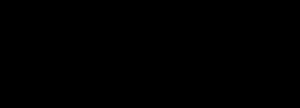
Frankerriget / Frankerriget under Karolingerne / Karl den Store
Karl den Stores signatur, som vist nok udelukkende bestod i at indsætte det lille v-formede tegn øverst i det ruderformede midterfelt.
Frankerriget var et kongerige i den tidlige Middelalder. Det eksisterede fra det 5. til det 9. århundrede, og det har fået navn efter frankerne, der egentlig var flere stammer, som havde søgt tilflugt i Gallien. Ved dygtighed og held blev frankerriget i løbet af tre hundrede år til det vigtigste rige i Vesteuropa, og ud fra det opstod nogle århundreder senere både Frankrig, Tyskland og en række mindre stater. Frankerriget udviklede sig efter det vestromerske riges sammenbrud til et magtcentrum og senere til en stormagt i Vesteuropa. Det blev først regeret af kongedynastiet merovingerne, men senere – i storhedstiden – af karolingerne. Højdepunktet af magt og udstrækning nåede riget under Karl den Store.